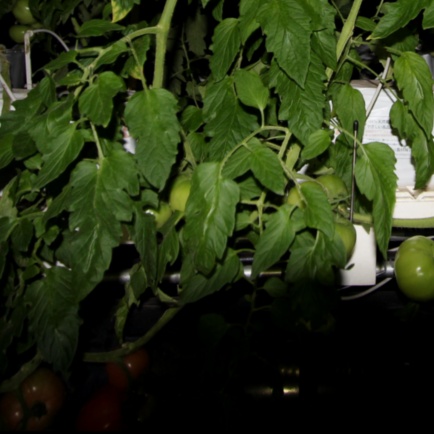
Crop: tomato